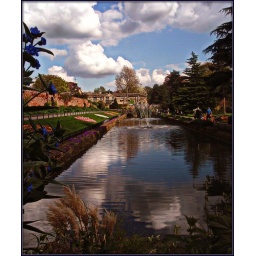
I love the clouds reflection in the water :)  Taken a while ago at Troipcal World in Yorkshire